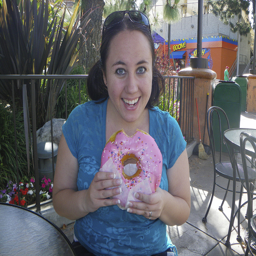
a person sitting at a table eating a large doughnut
A woman is smiling with a large pink doughnut.
A woman holds a large doughnut in her hands.
A woman smiling while holding a very large doughnut.
A happy girl is eating a big donut